Italian cuisine

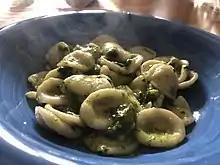
Orecchiette with sauce

Meat, especially beef, pork, and poultry, is very present in Italian cuisine, in a very wide range of preparations and recipes. It is also important as an ingredient in the preparation of sauces for pasta. In addition to the varieties mentioned, albeit less commonly, sheep, goat, horse, rabbit and, even less commonly, game meat are also consumed in Italy.